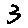
Label: 3